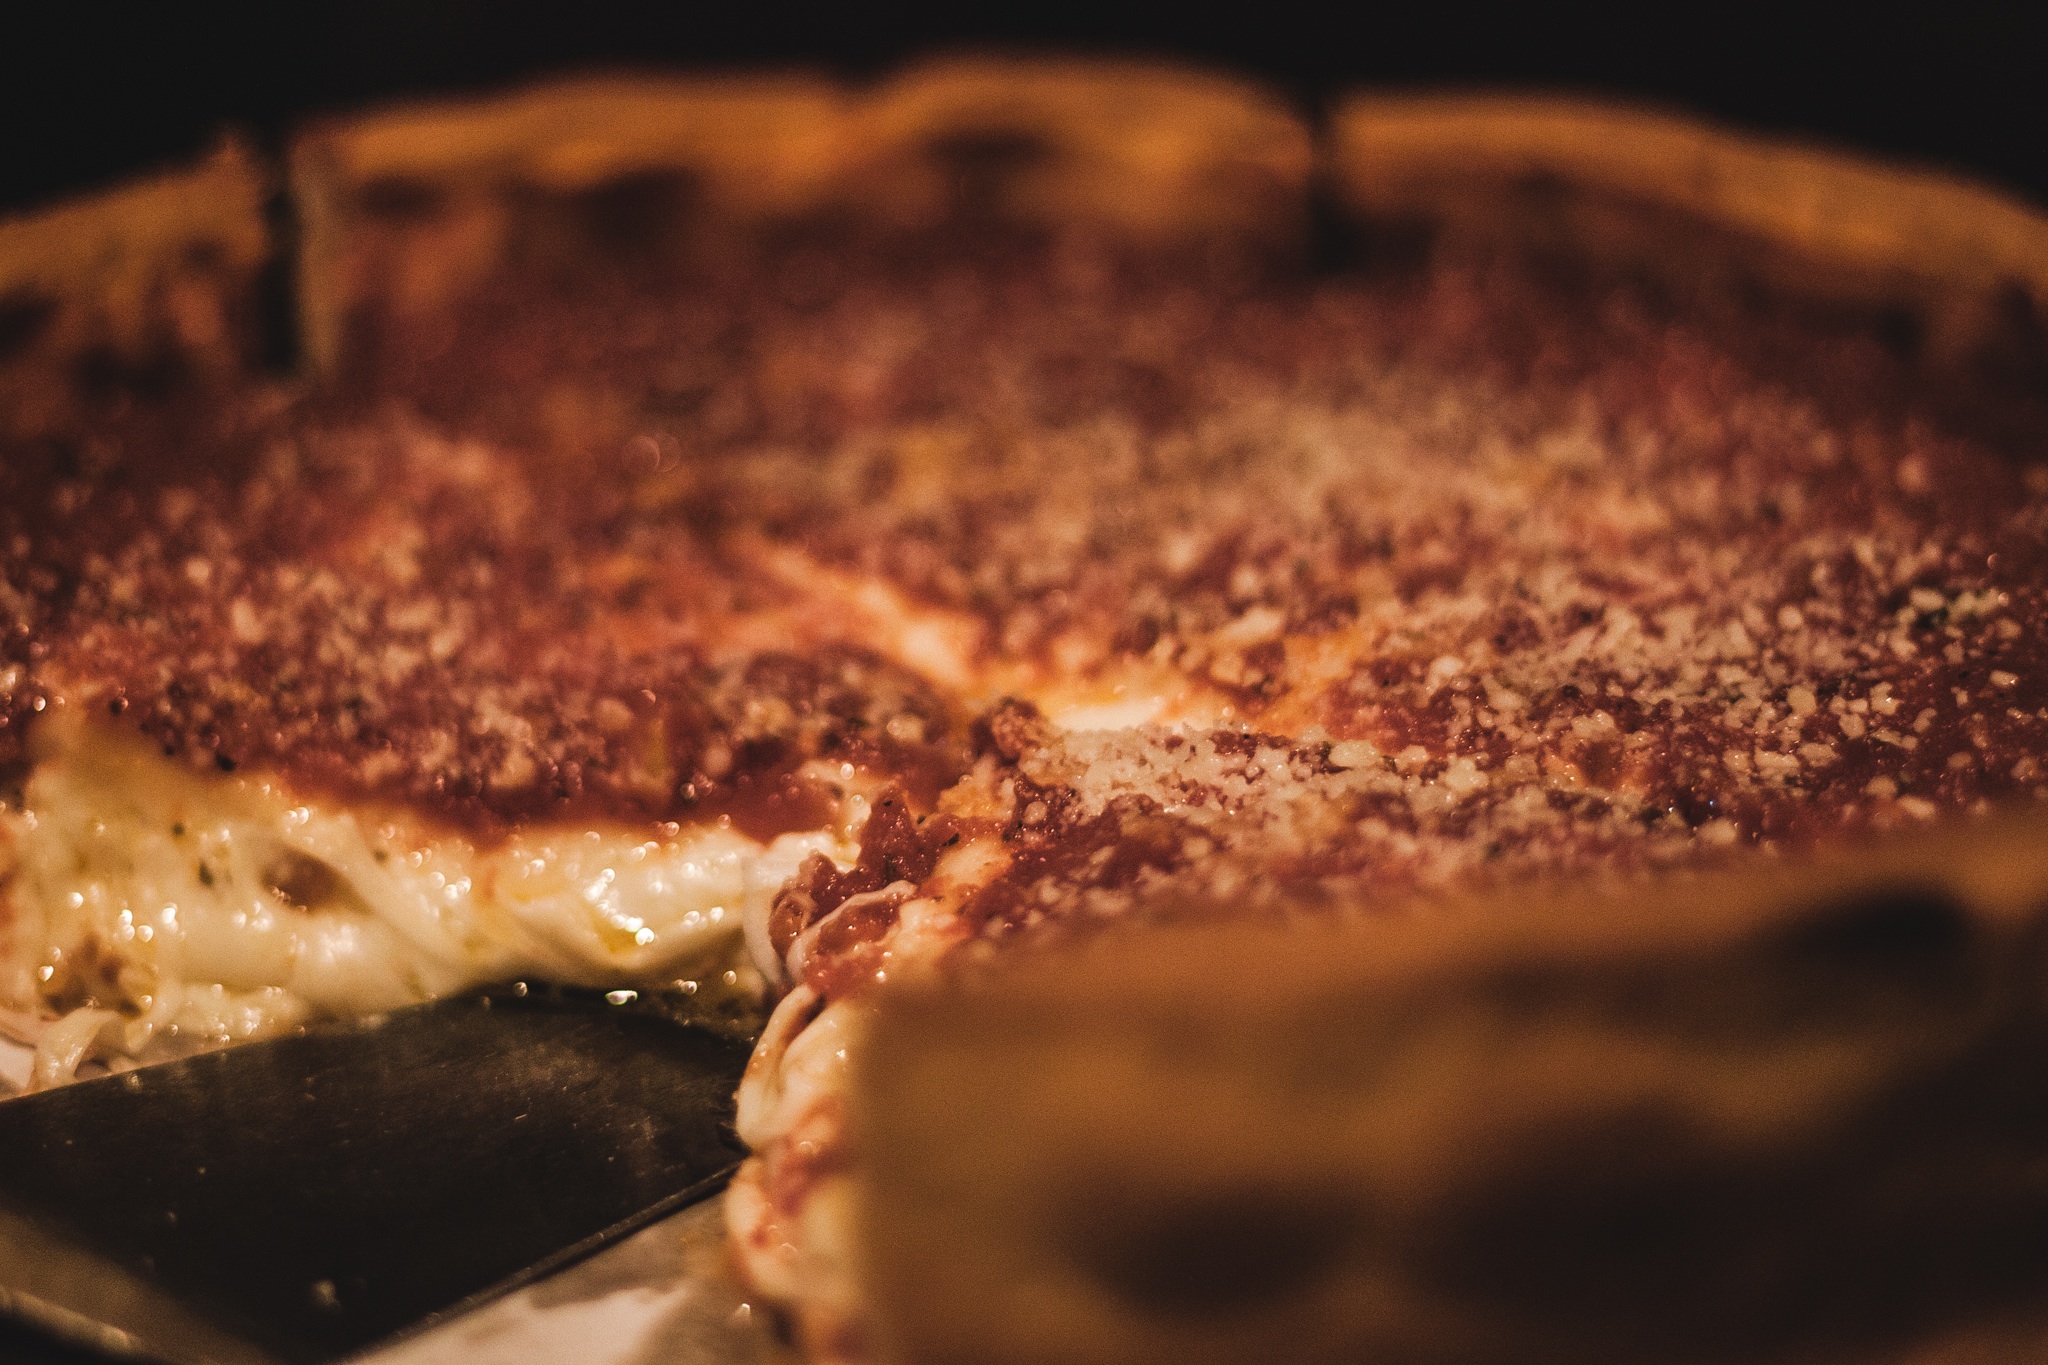
dish, meal, food, produce, breakfast, baking, dessert, cuisine, close up, baked goods, macro photography